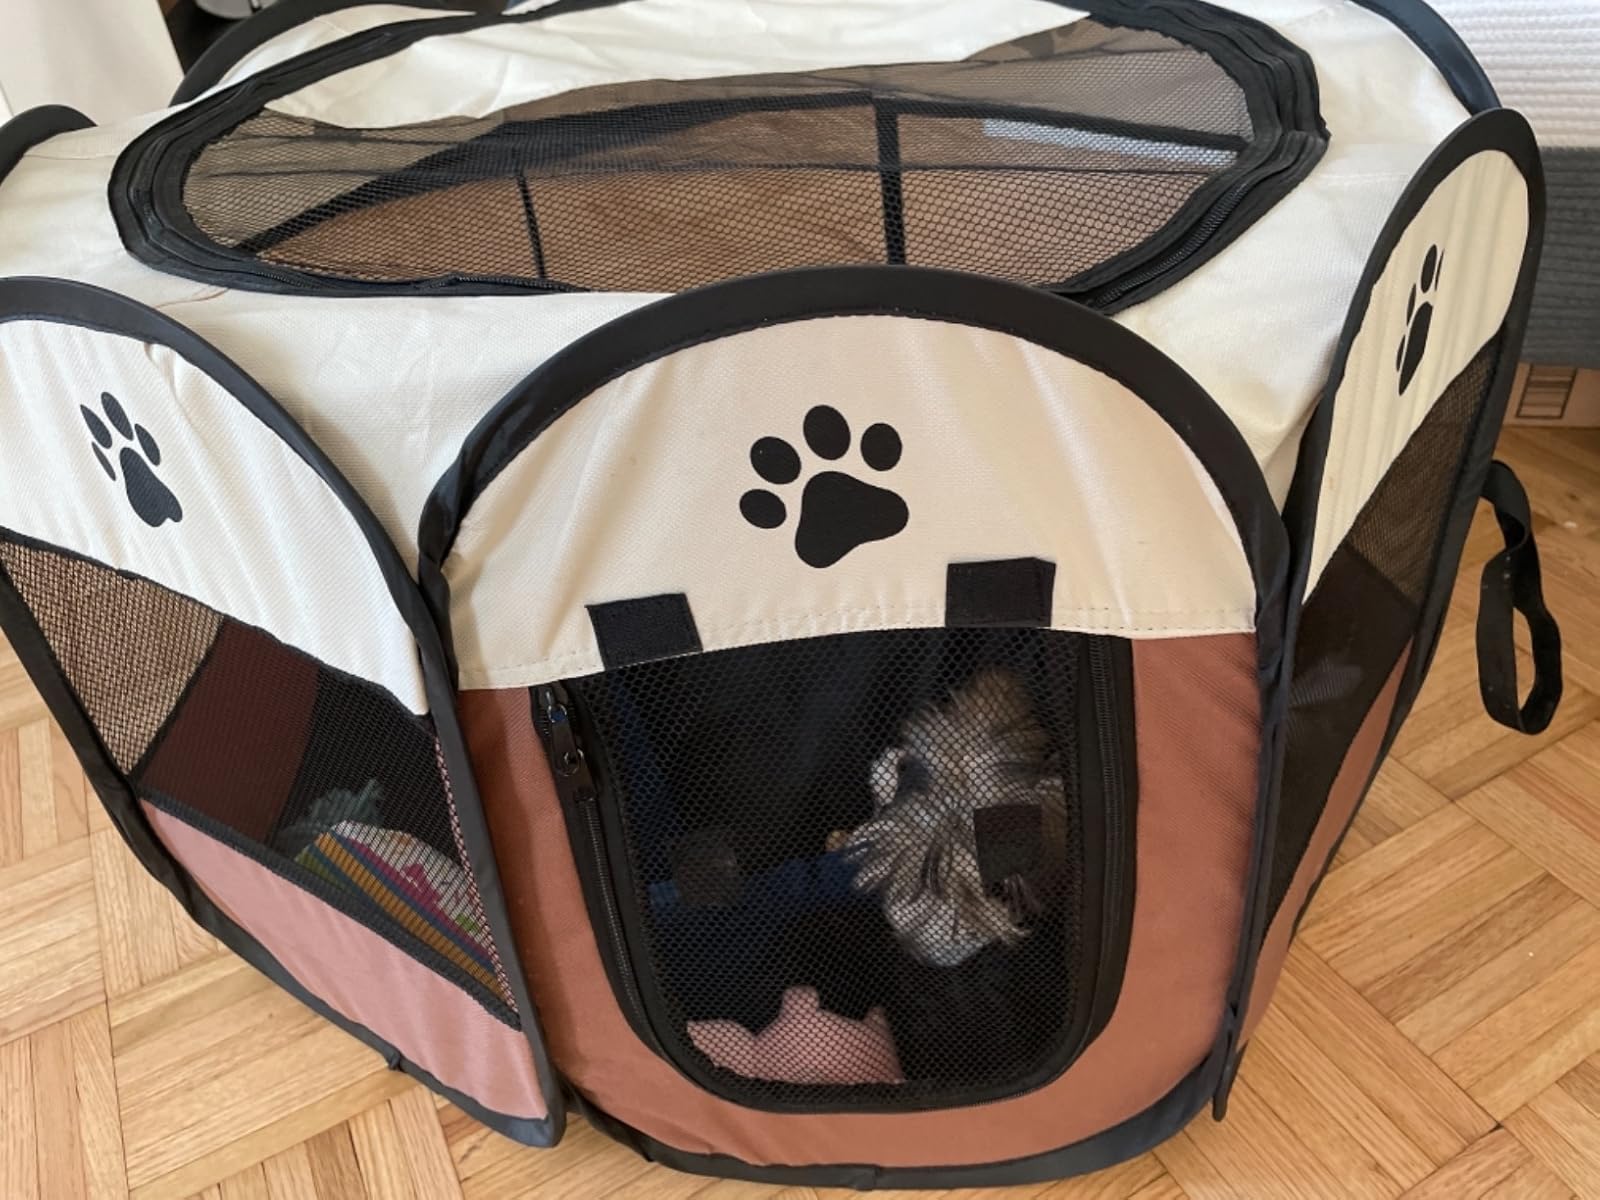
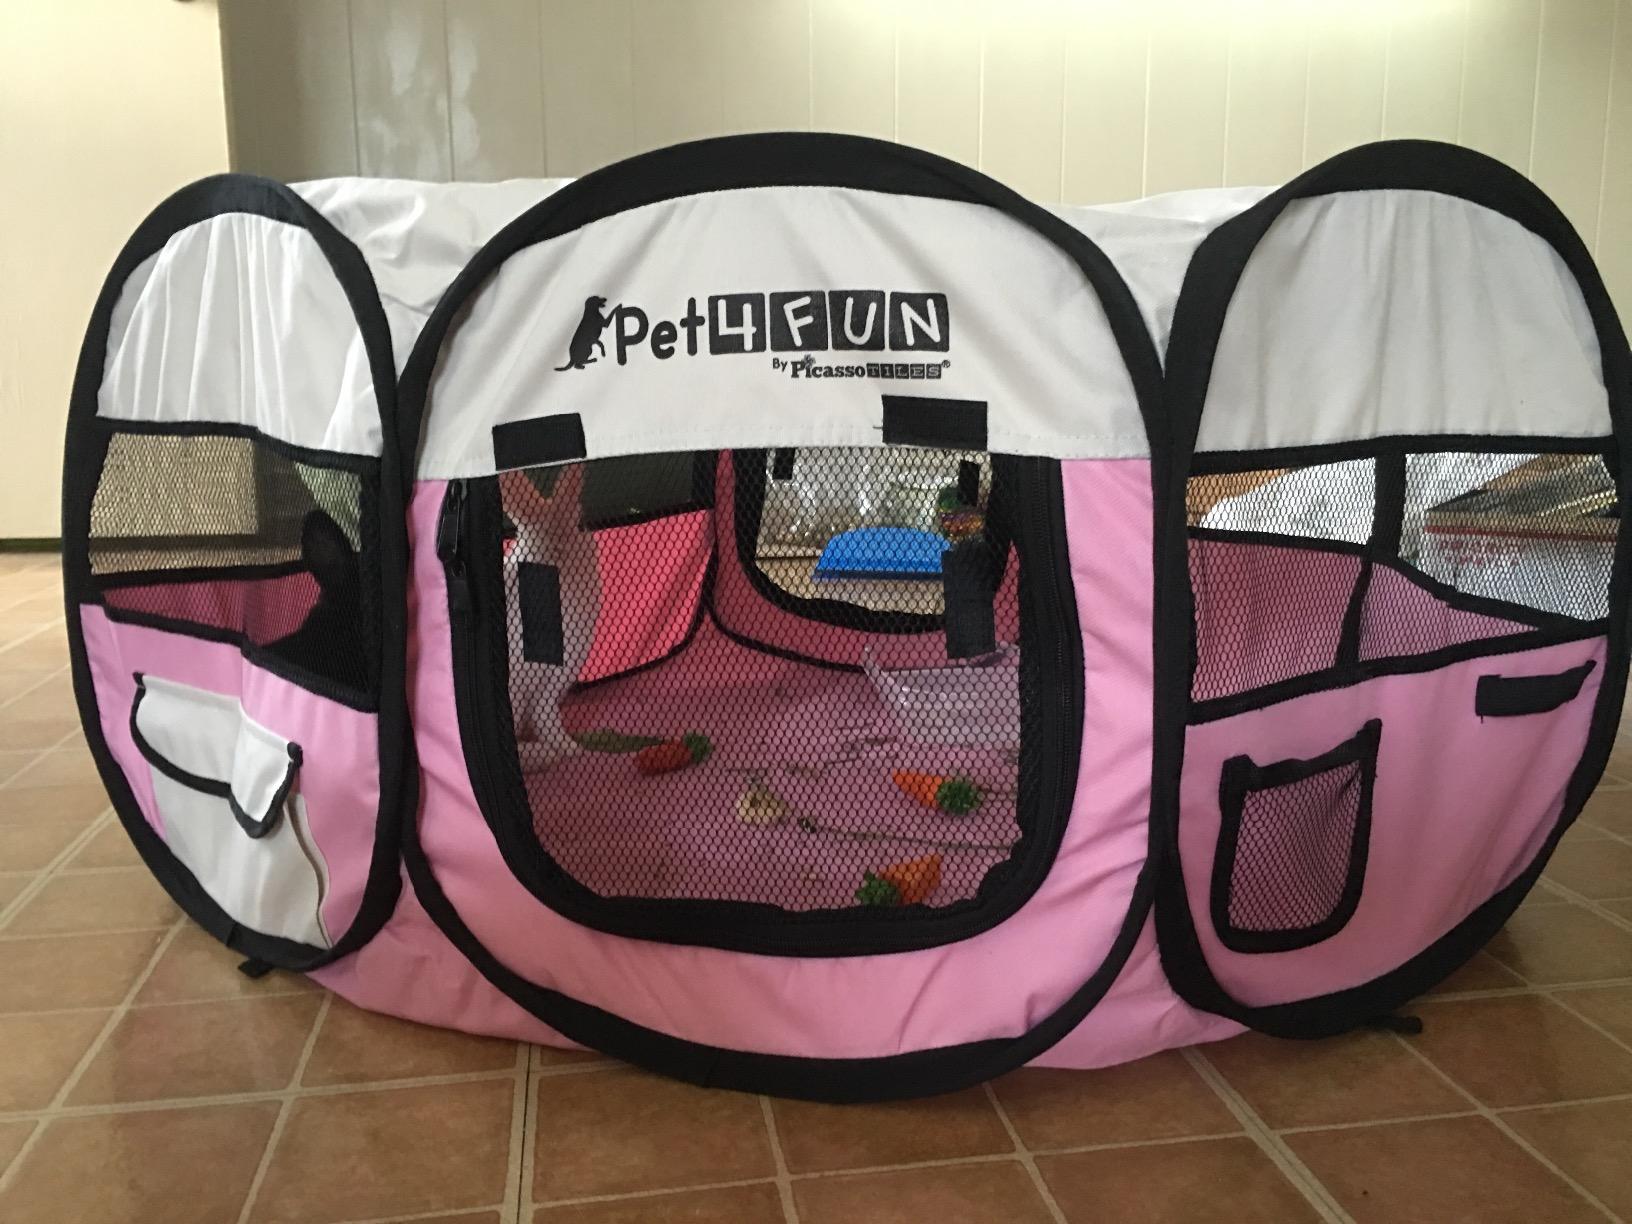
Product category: items_kennel
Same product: no